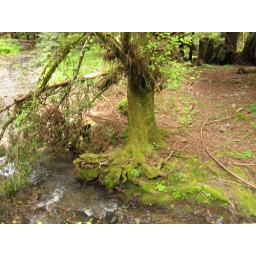
This tree by the river bend reminds me if a babbling brook. I love the gnarled roots!